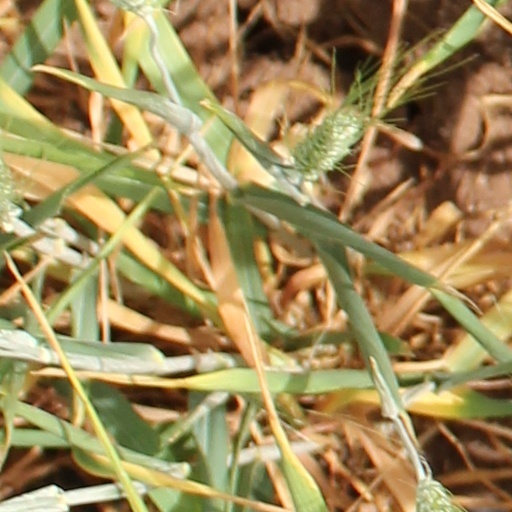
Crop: wheat